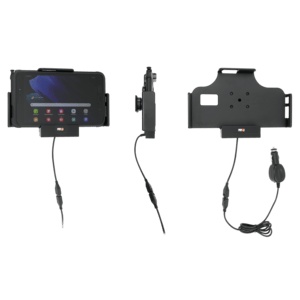
Brodit vehicle charging station, TS, 3-point, CT50, CT60
Vehicle charging station, tilt swivel, 3-point, incl.: vehicle power supply (12/24 V), fits for: CT50, CT60
Brand: Brodit
Category: Electronics > Electronics Accessories > Power > Power Adapters & Chargers